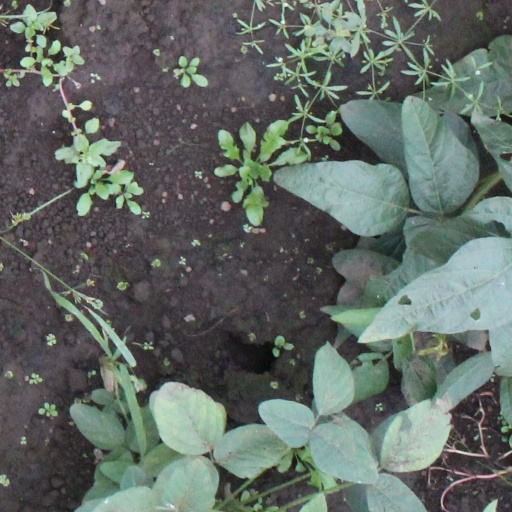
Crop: soybean